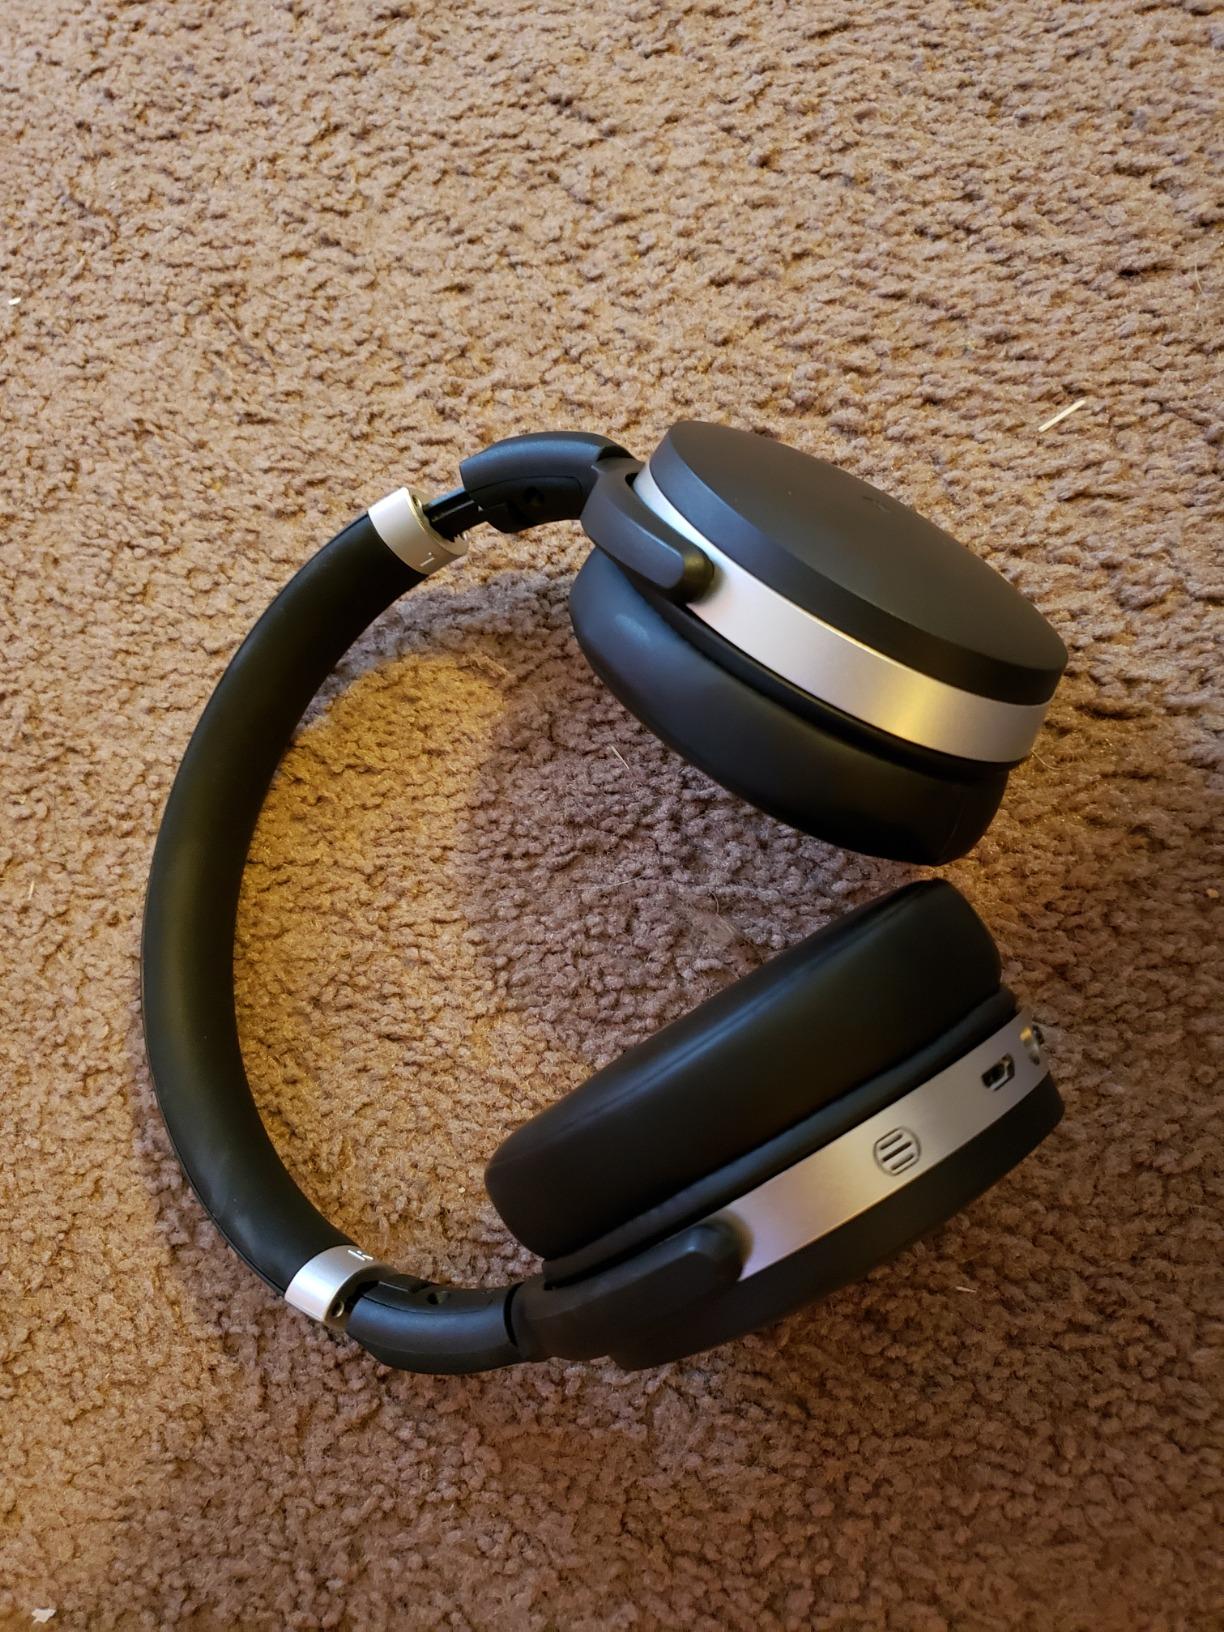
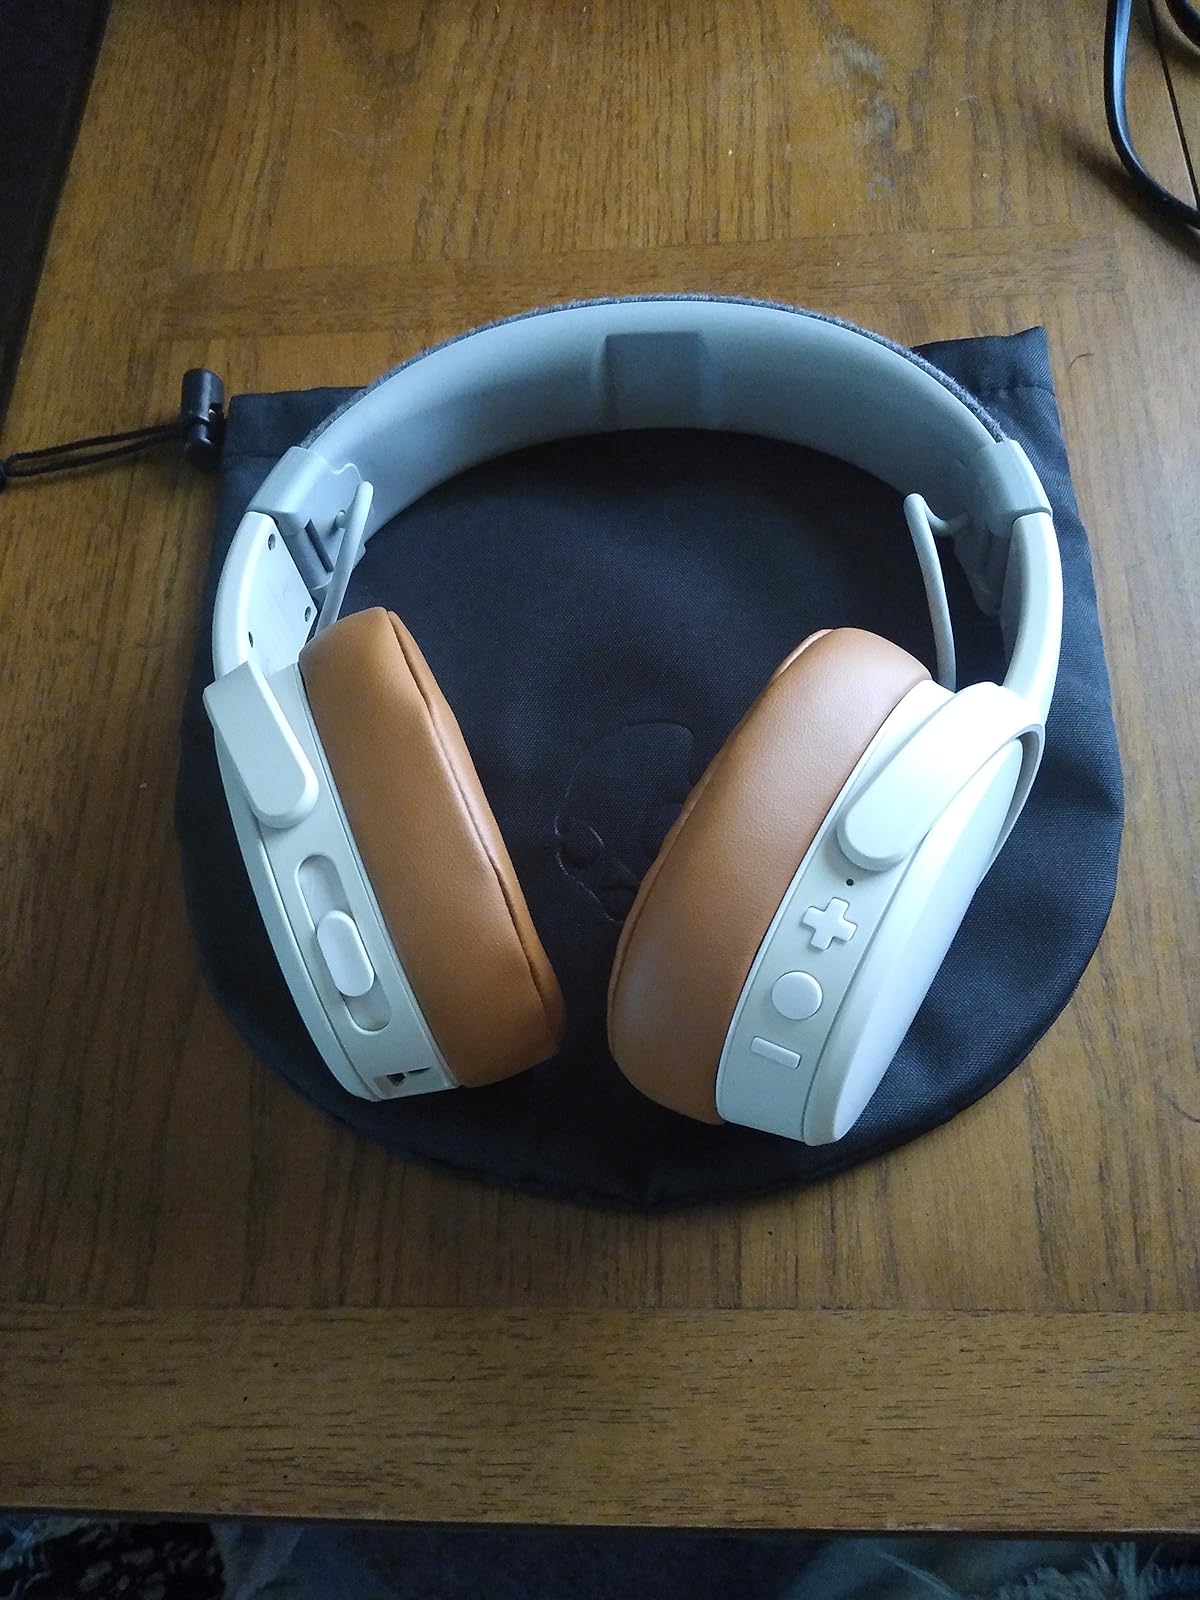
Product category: headphones
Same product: no